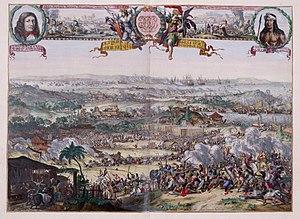
La révolte de Trunajaya ou guerre de Trunajaya est une rébellion avortée menée par le prince madurais Trunajaya aidé de combattants venus Makassar contre le sultanat de Mataram et ses soutiens de la Compagnie néerlandaise des Indes orientales à Java lors des années 1670.